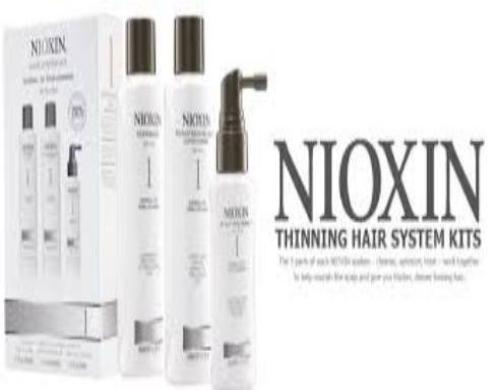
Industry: Necessities